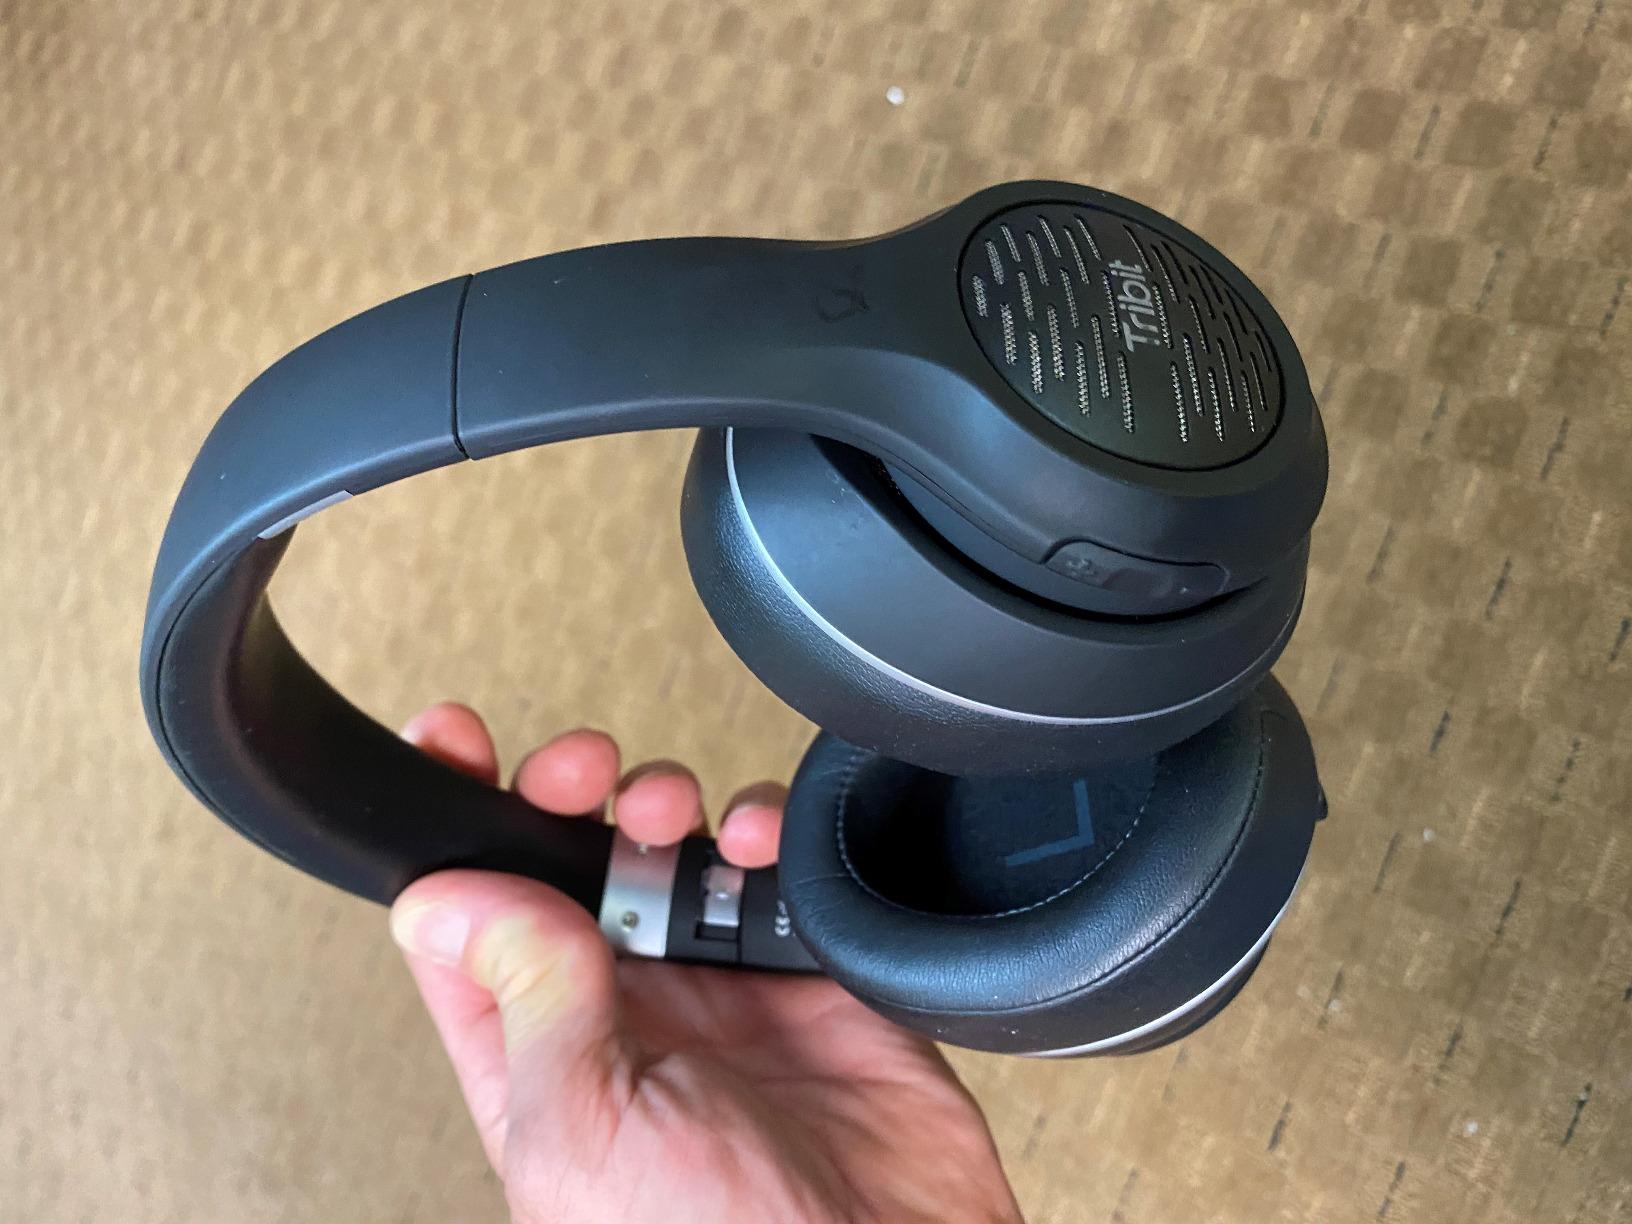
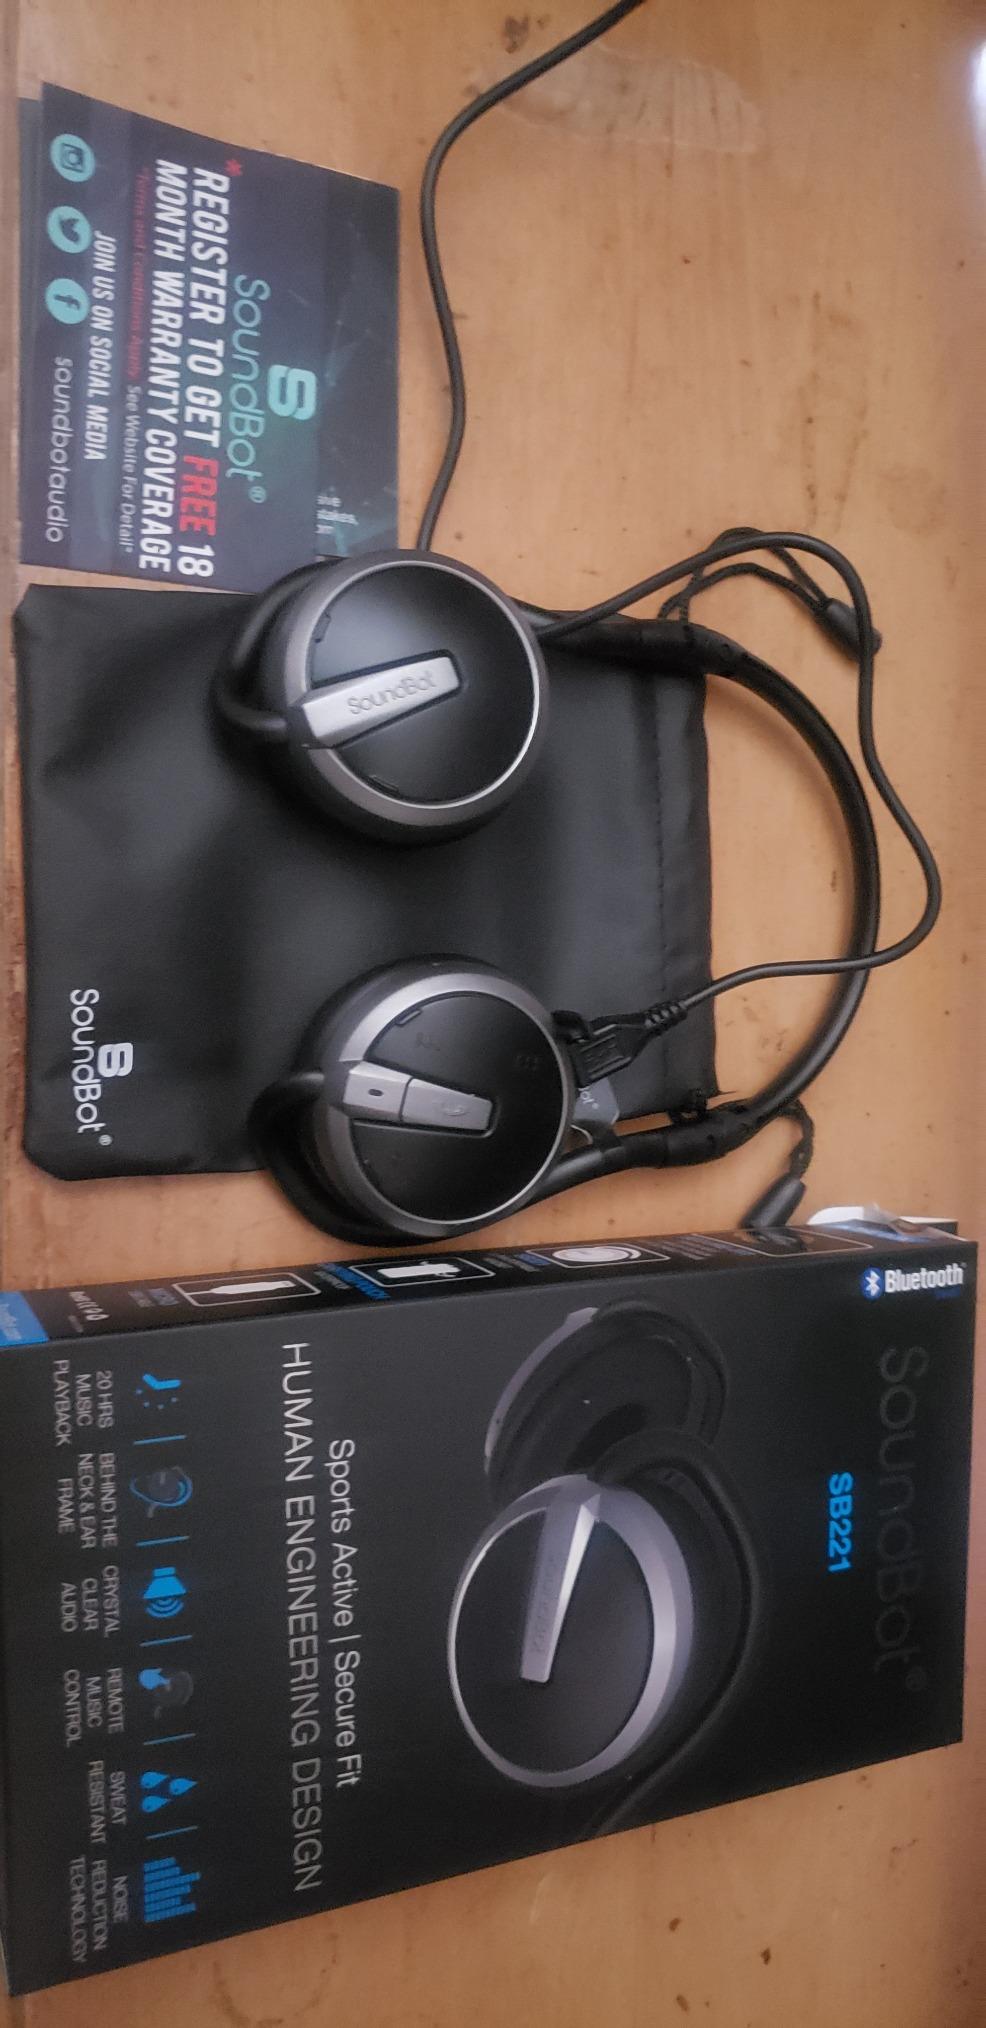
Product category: headphones
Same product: no